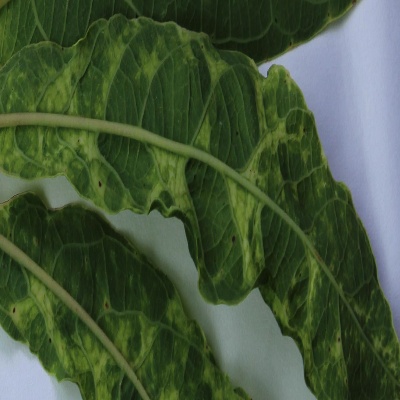
Crop: Cassava
Condition: mosaic